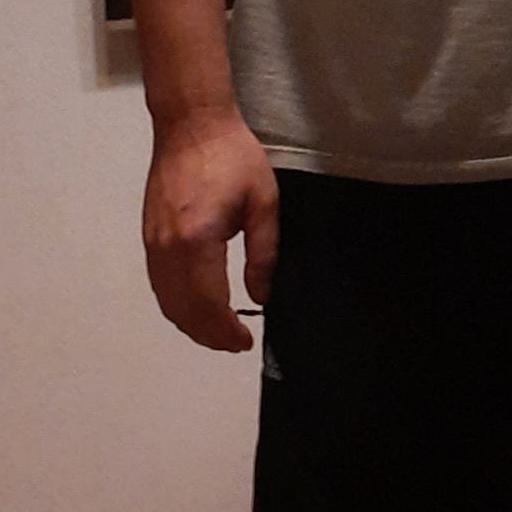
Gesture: no_gesture